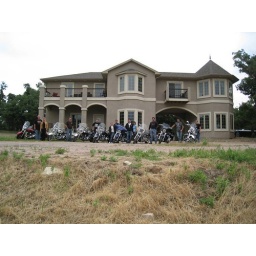
The house we stayed in for bike week in Sturgis, S.D. 2008